Kalkhoff

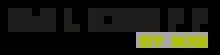
Kalkhoff logo

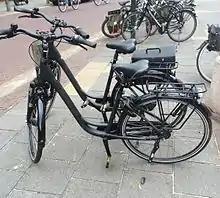
Kalkhoff bicycle

Kalkhoff is a German bicycle manufacturer based in Cloppenburg; it was founded in 1919 by Heinrich Kalkhoff (* 30. November 1903; † 25. September 1972) as a family business.